Pike Place Market

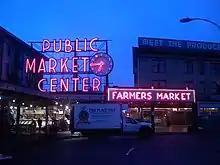

The Pike Place Market is overseen by the Pike Place Market Preservation & Development Authority (PDA), a public development authority established under Washington State law. It is overseen by a 12-member volunteer council. Its members serve four-year terms. Four members are appointed by mayor, four by the current council, and four by the Pike Place Market Constituency. The Market PDA sets the policies by which the Pike Place Market is managed and hires an executive director to carry out those policies.